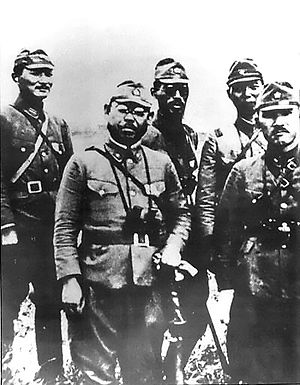
Stillehavskrigen / Krigens forløb / 1942 / De første japanske tilbageslag
Japanske officerer på Aleuterne
Stillehavskrigen er en samlet betegnelse for de krige, der opstod som et resultat af Japans ekspansionspolitik i 1930'erne og 1940'erne. Stillehavskrigen foregik dels i Kina og Sydøstasien, dels i store dele af Stillehavsområdet. Fra 1941 blev krigen en del af 2. verdenskrig.